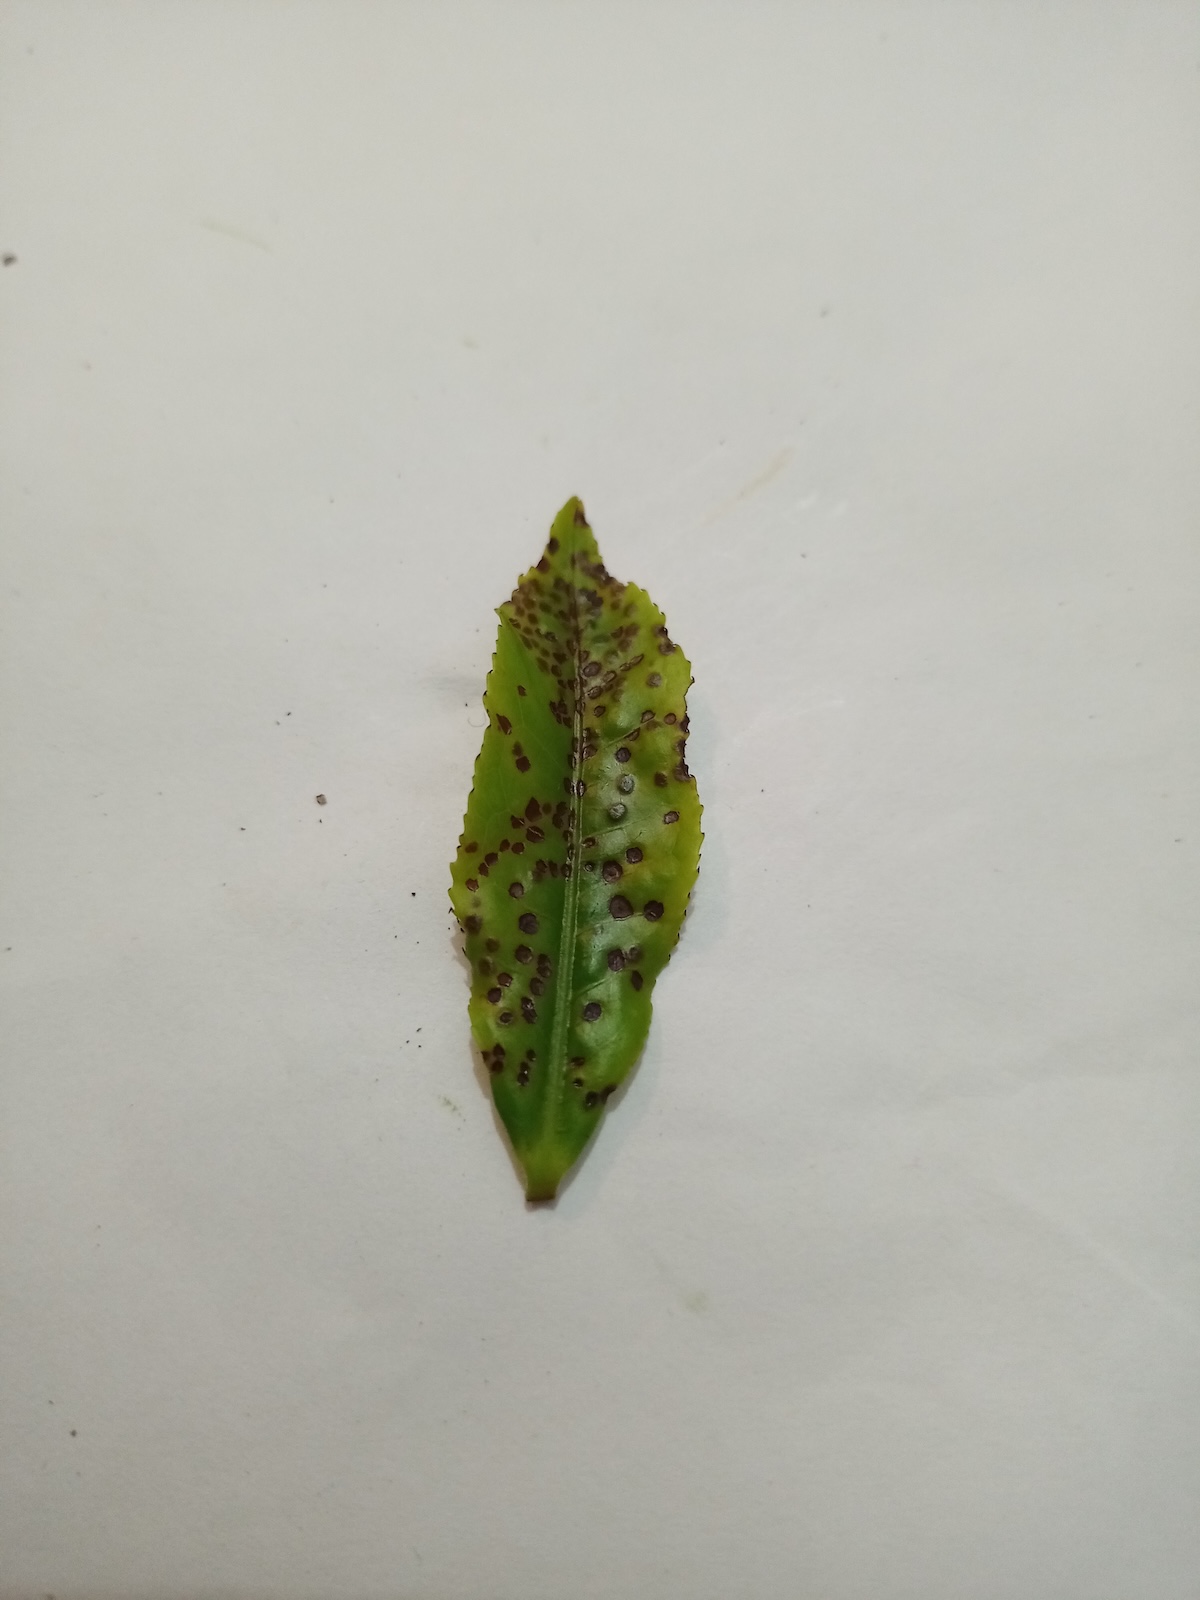
Label: Helopeltis